Boleslaw Barlog

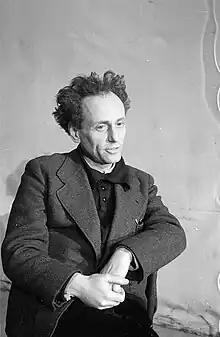
Barlog in 1946

Boleslaw Stanislaus Barlog (28 March 1906 – 17 March 1999) was a German stage, film, and opera director primarily known for his work in reviving the theatrical life of Berlin after World War II. From 1951 until 1972 he served as the Intendant of the , the municipal theatre company of West Berlin that at its height employed over 80 actors and operated three theatrical venues—Schiller Theater, Schiller Theater Werkstatt, and Schlosspark Theater.